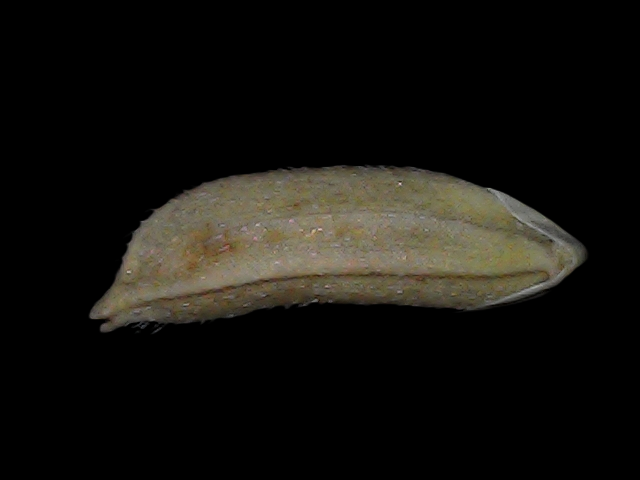
Rice variety: Bd87